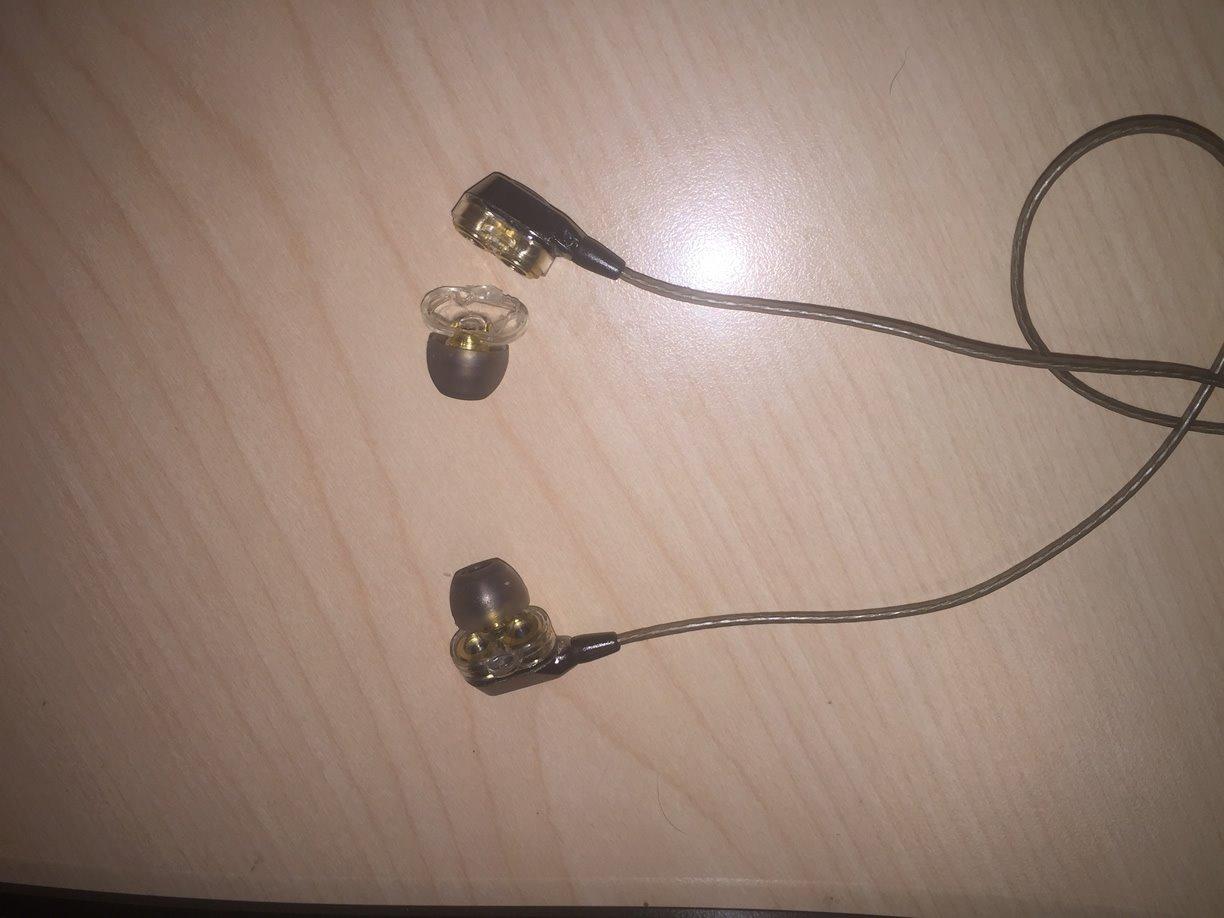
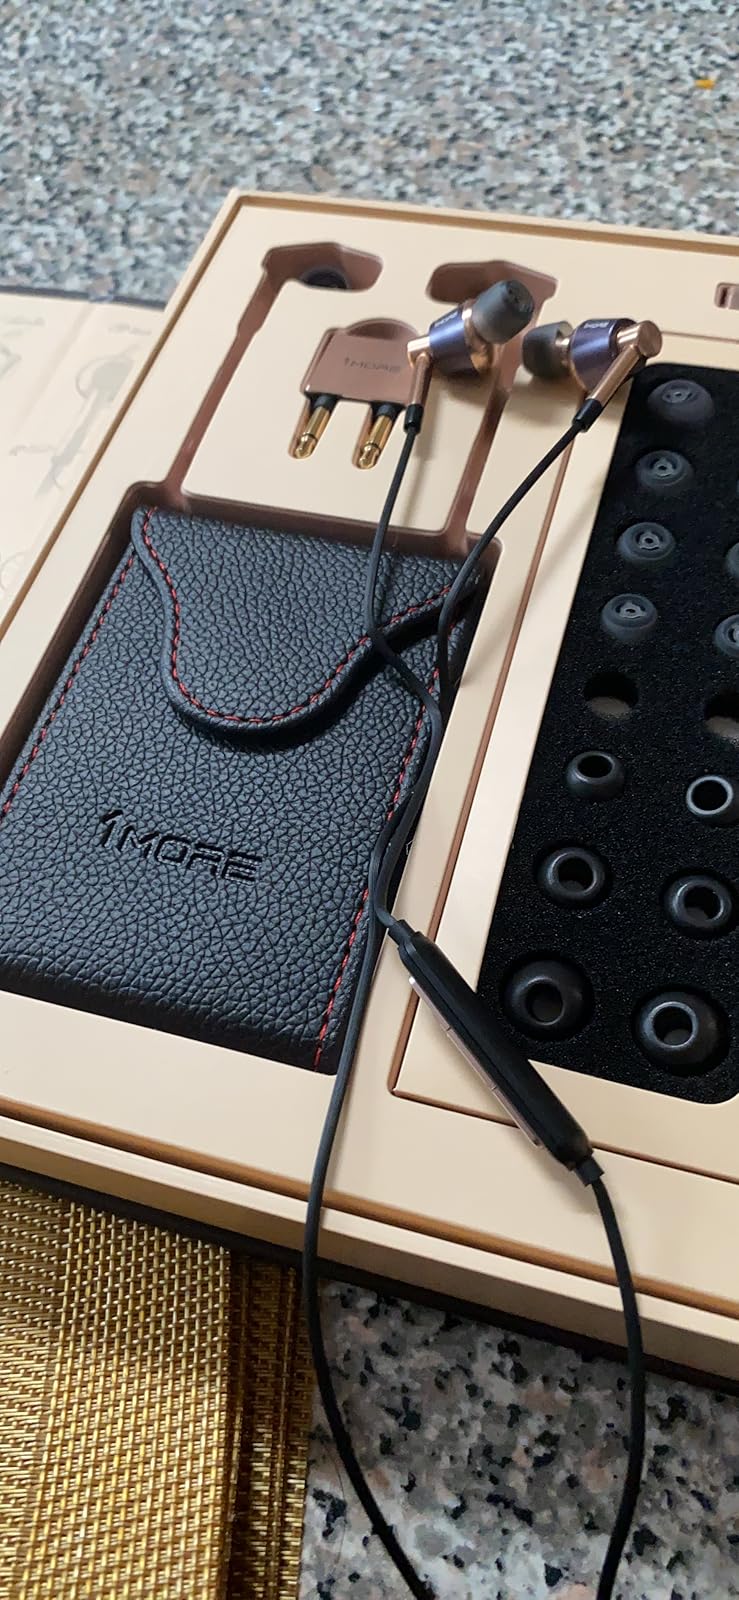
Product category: headphones
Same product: no